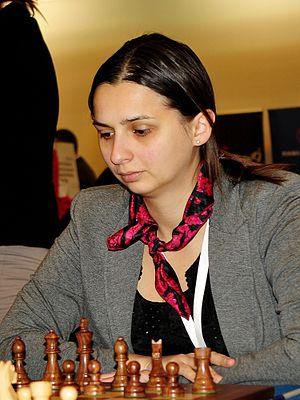
Iweta Rajlich née Radziewicz est une joueuse d'échecs polonaise née le 16 mars 1981 à Varsovie. Maître international depuis 2002, elle a remporté le championnat de Pologne féminin à sept reprises